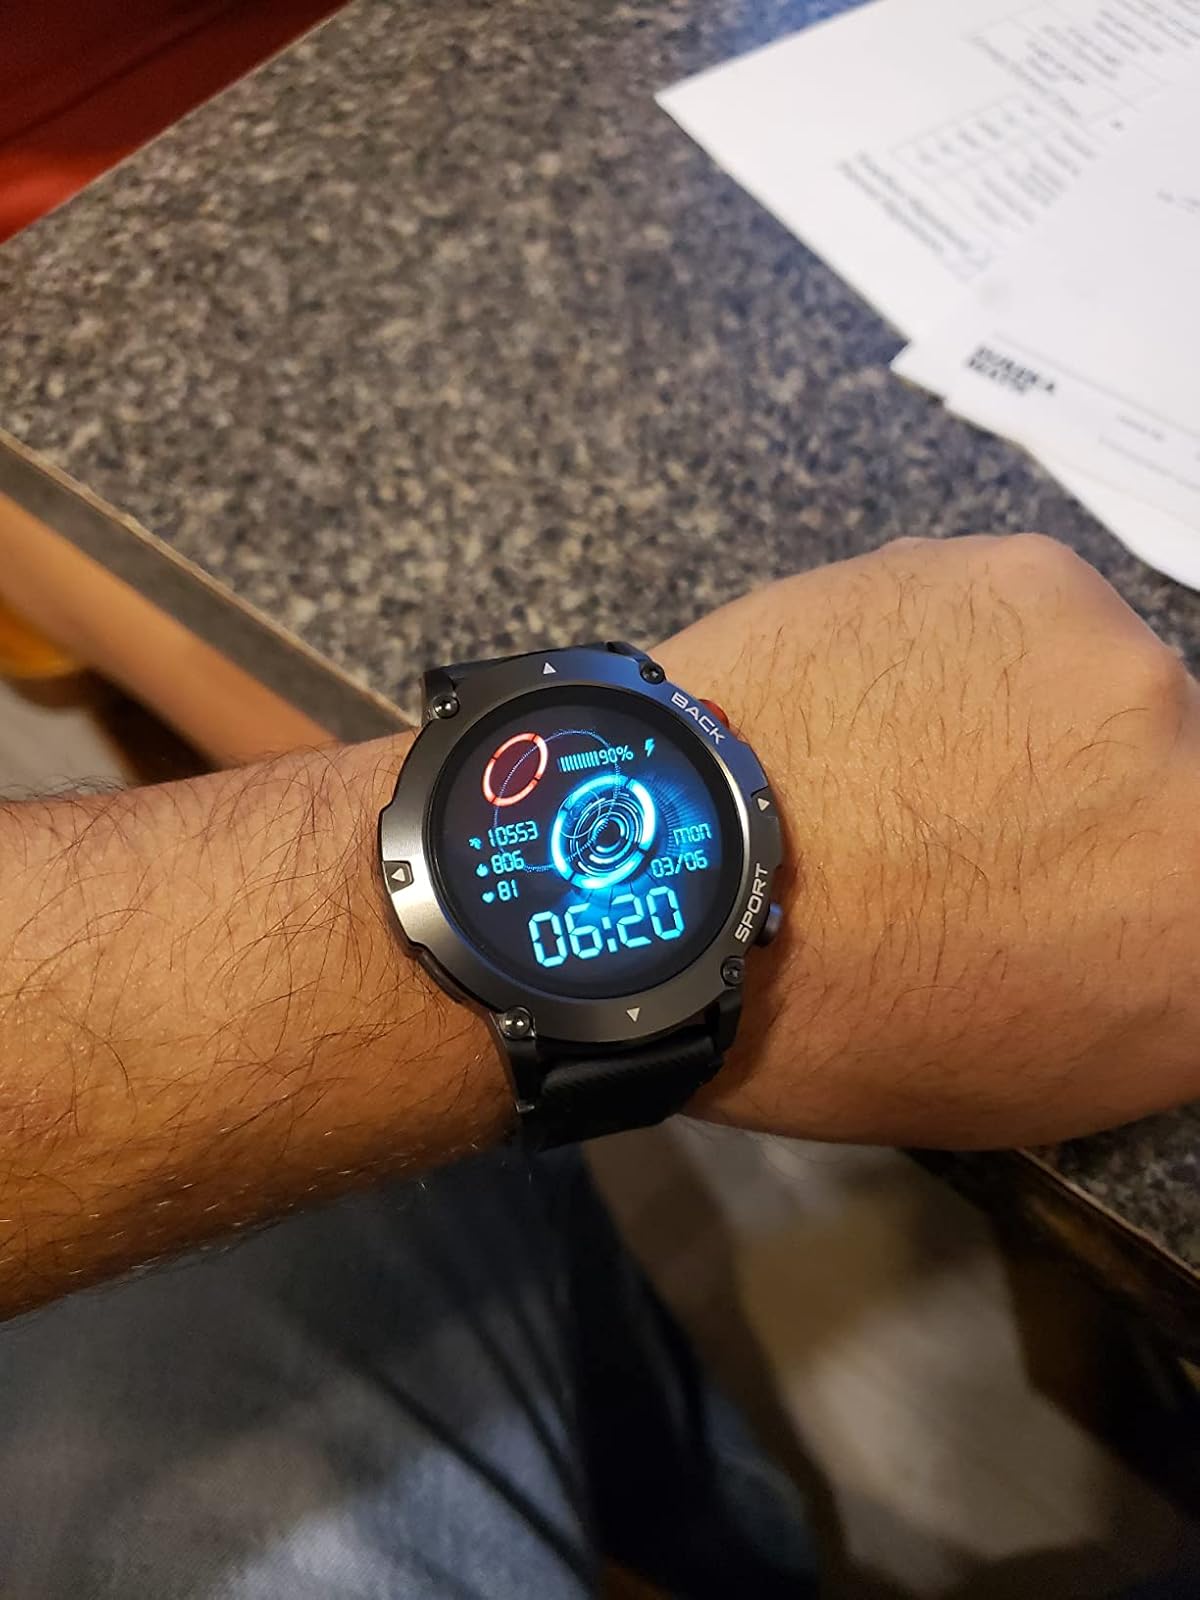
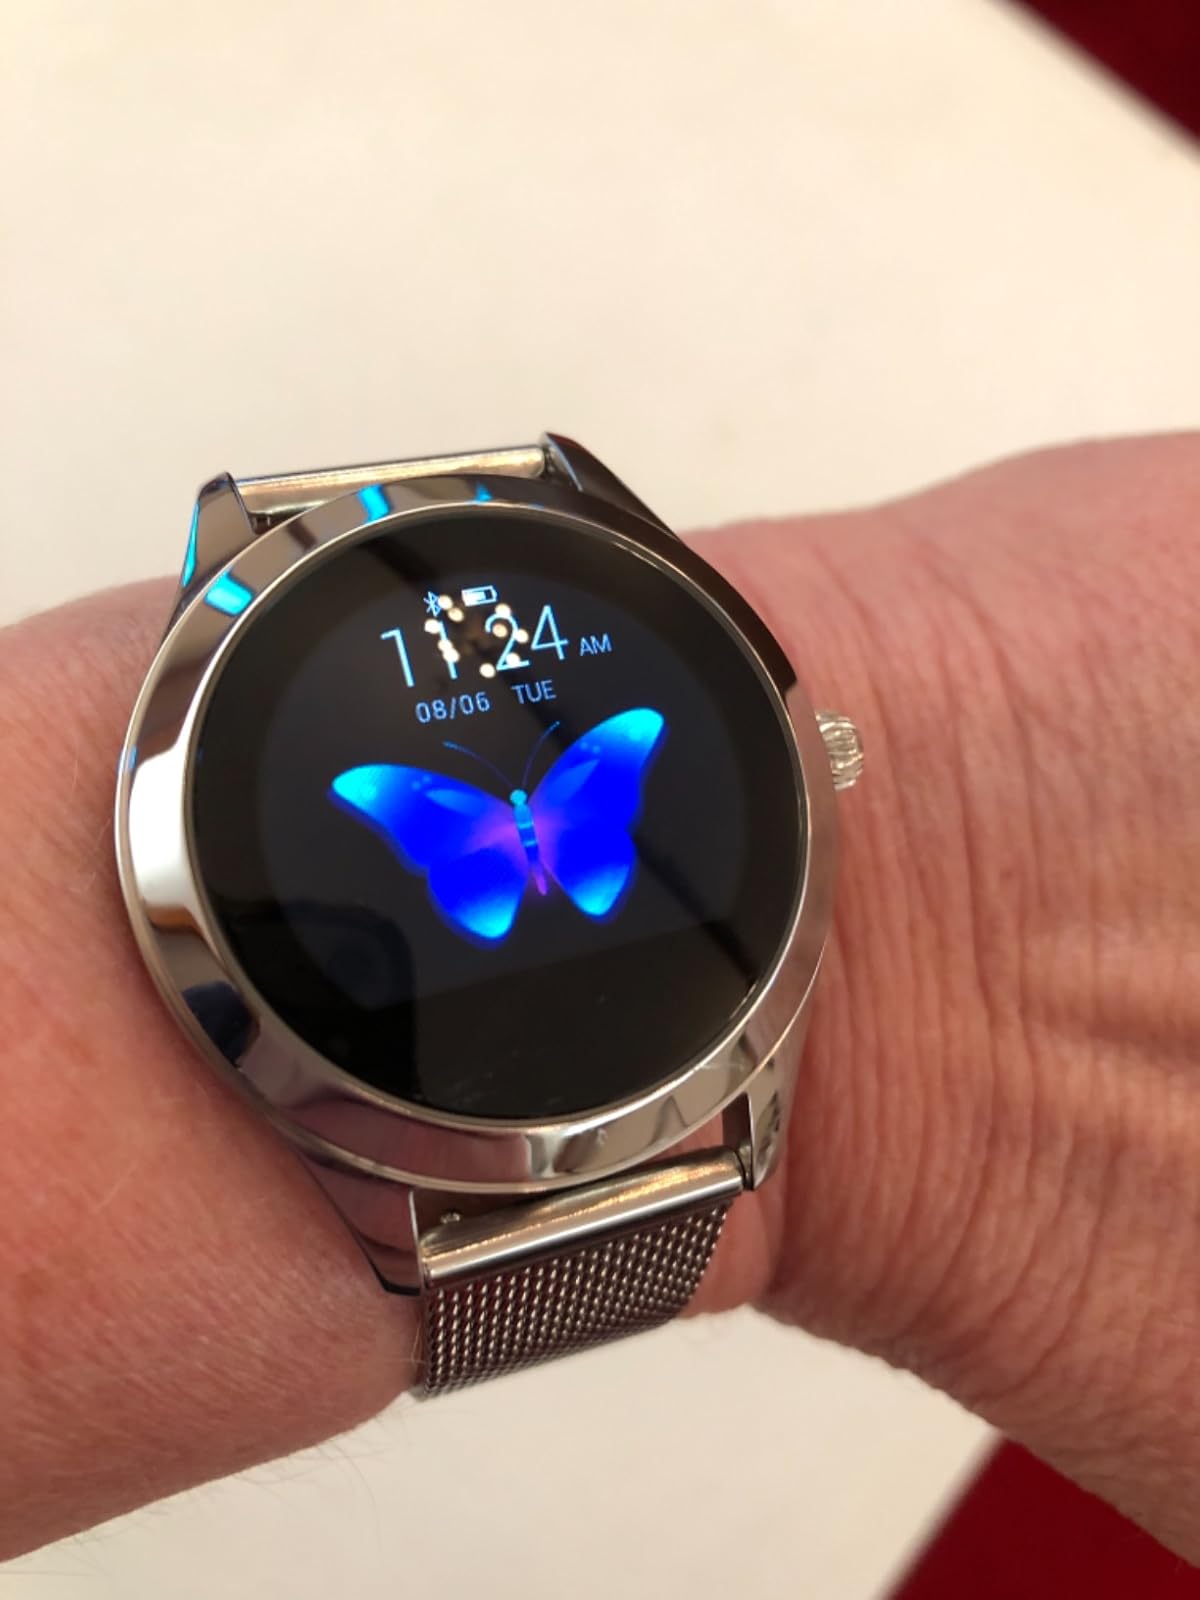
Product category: smartwatch
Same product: no